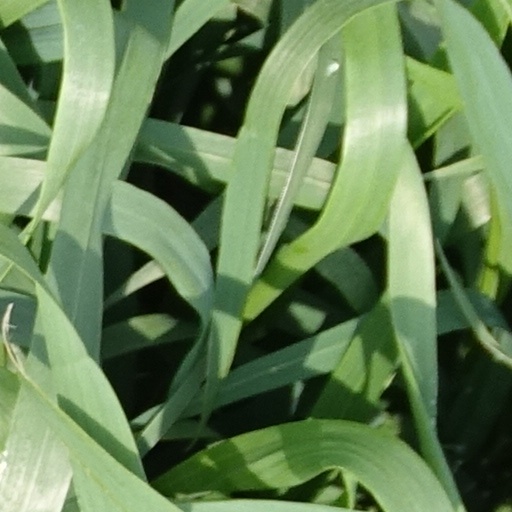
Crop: wheat